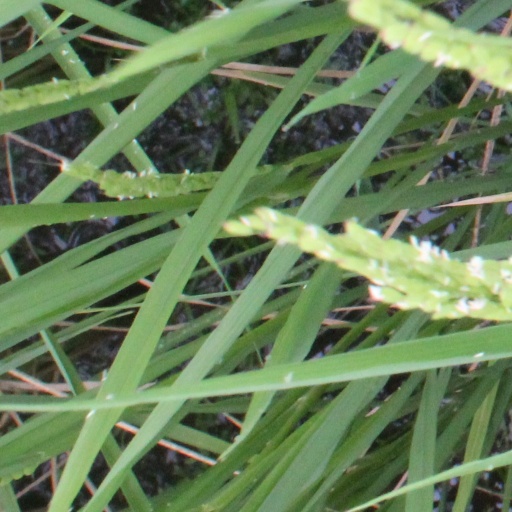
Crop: rice